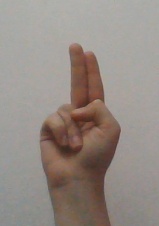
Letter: taa